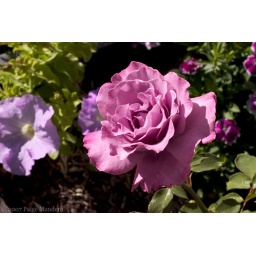
More flowers from the flower bed in front of the garage.